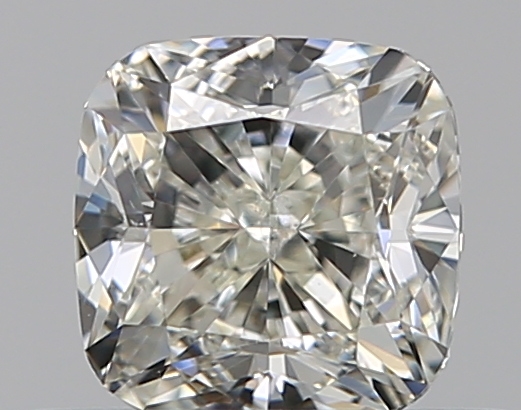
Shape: cushion
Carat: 0.5
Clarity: VS1
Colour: K
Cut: GD
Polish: EX
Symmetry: VG
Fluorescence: F
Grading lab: GIA
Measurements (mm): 4.28 x 4.26 x 3.07